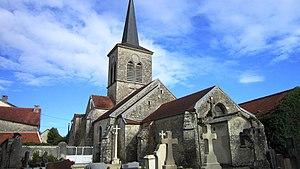
Eglise de Bissey-la-Pierre (Côte-d'Or)
Bissey-la-Pierre est une commune française située dans le canton de Châtillon-sur-Seine du département de la Côte-d'Or en région Bourgogne-Franche-Comté.